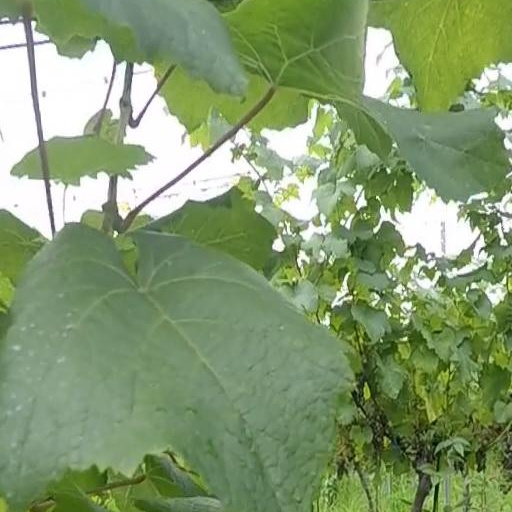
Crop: grape